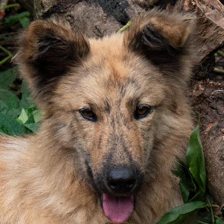
Label: animals